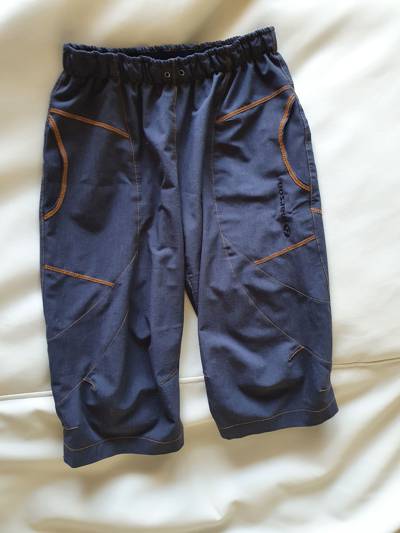
Waste category: clothes